Chris Paul

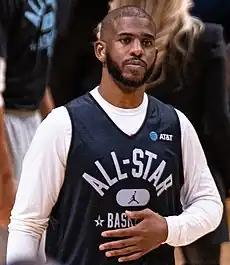
Paul at the 2022 NBA All-Star Game

Christopher Emmanuel Paul (born May 6, 1985), nicknamed "CP3" and "the Point God", is an American professional basketball player for the Los Angeles Clippers of the National Basketball Association (NBA). Regarded as one of the greatest point guards of all time, he has won the NBA Rookie of the Year Award, an NBA All-Star Game Most Valuable Player Award, two Olympic gold medals, and led the NBA in assists five times and steals a record six times. Paul has also been selected to 12 NBA All-Star teams, 11 All-NBA teams, and nine NBA All-Defensive teams. In 2021, he was selected to the NBA 75th Anniversary Team. Paul also served as the president of the National Basketball Players Association from 2013 to 2021. Among the highest-paid athletes in the world, he holds endorsement deals with companies such as Jordan Brand and State Farm.